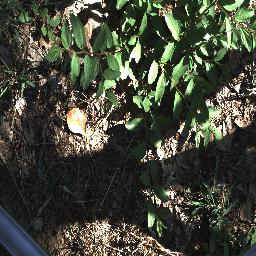
Label: chinee_apple